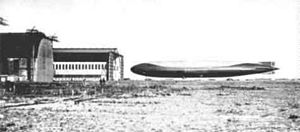
Luftskib L 54
L 54 på vej ind i Toska-hallen i Tønder
L 54 på vej ind i Toska-hallen i Tønder
Luftskib L 54 var en U-klasse zeppeliner, som blev bygget af Luftschiffbau Zeppelin i Staaken ved Berlin til den tyske Kaiserliche Marine og foretog sin første flyvning 13. august 1917. Gennem 11 måneder var luftskibet stationeret på luftskibsbasen i Tønder indtil det sammen med L 60 tilintetgjordes i Toska-hallen ved bombardementet af luftskibsbasen 19. juli 1918. Luftskibet dekoreredes 9. april 1918 under førergondolen med Pour le Mérite-ordenen.